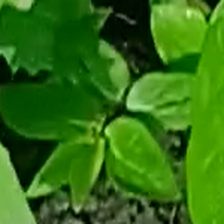
Weed species: Graceful_Sandmart_(Euphorbia hypericifolia)